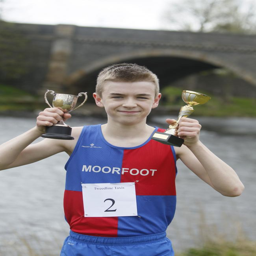
person , pictured after winning the race , set a new metres record this week